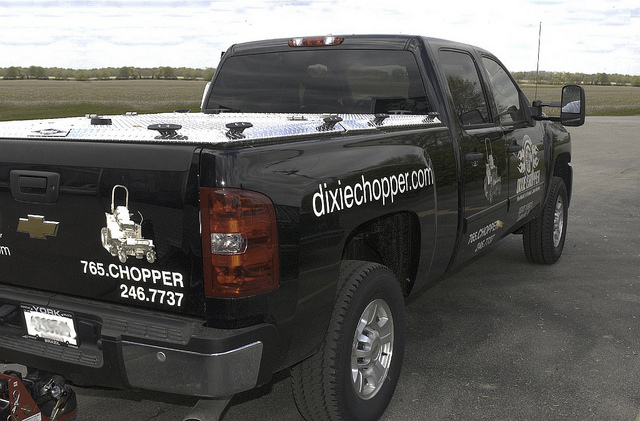
user: Given an image and a question. Answer the question in a short answer. Question: Who does he work for? Short Answer:
assistant: dixie chopper